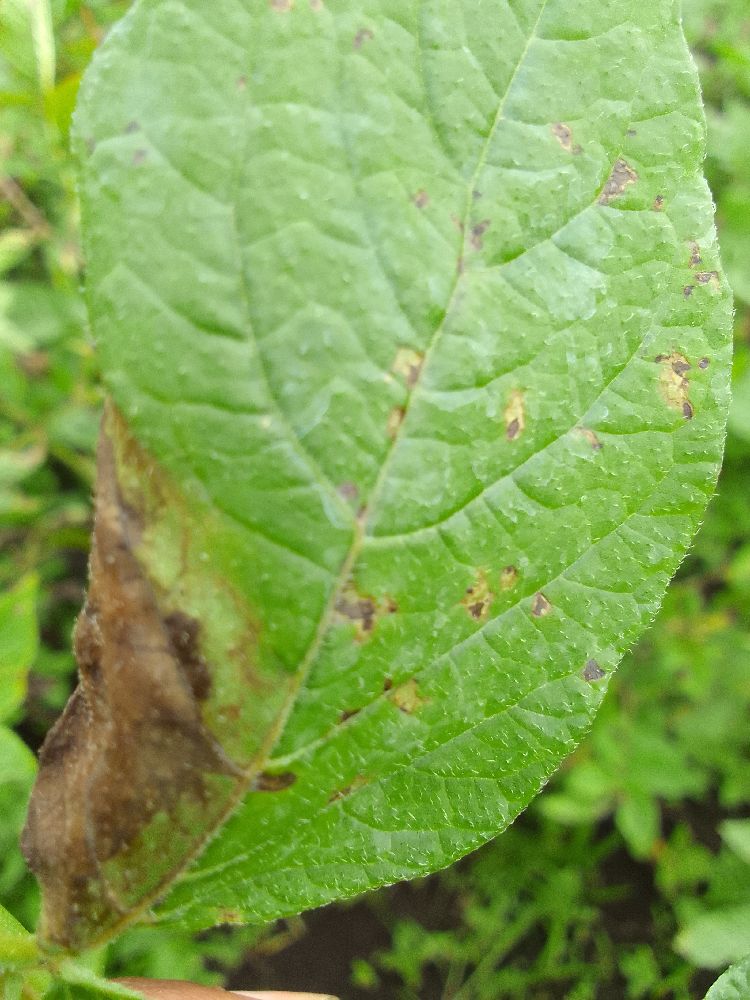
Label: Late blight